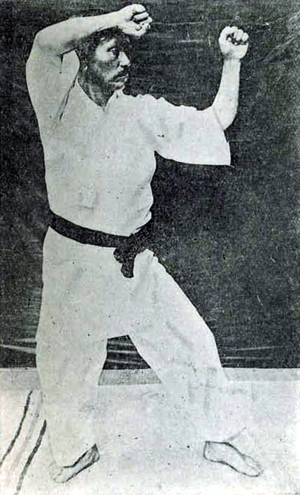
Heian Nidan est un kata de karaté de style Shōtōkan. C'est le deuxième des cinq kata de la série initiatique Heian.